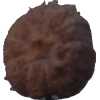
Label: orange_peeled